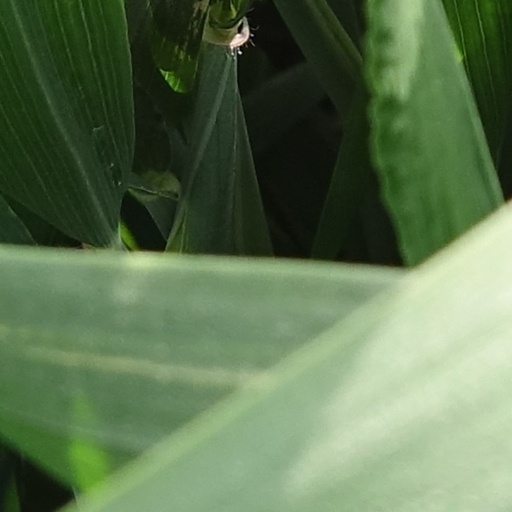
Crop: wheat